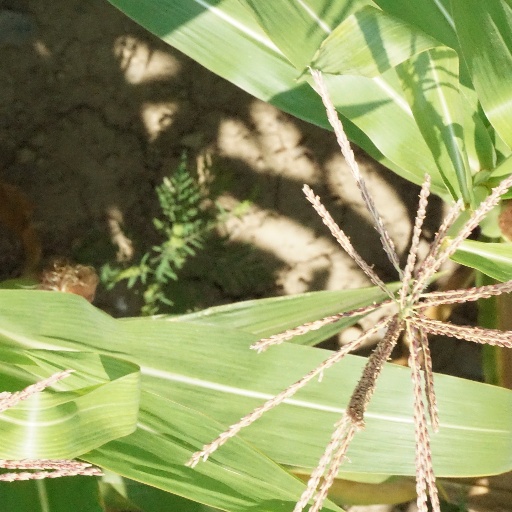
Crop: maize; corn